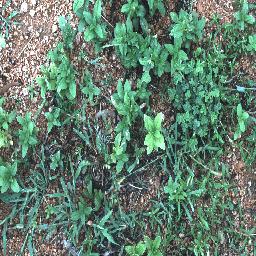
Label: negative